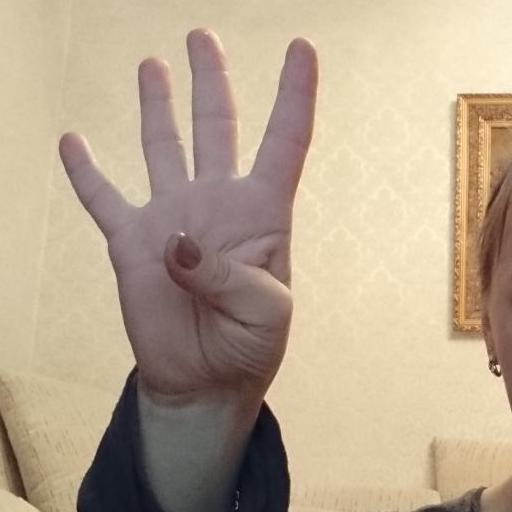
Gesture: four